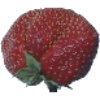
Label: Strawberry Wedge 1